De Havilland Firestreak

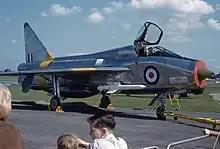
Lightning T4 trainer with a dummy Firestreak missile drill round (1964)

The first airborne launch of Blue Jay took place in 1954 from a de Havilland Venom, the target drone - a Fairey Firefly - being destroyed. Blue Jay Mk.1 entered service in 1957 with the RAF, where it was named Firestreak. Firestreak was deployed by the Royal Navy and the RAF in August 1958; it was the first effective British air-to-air missile.